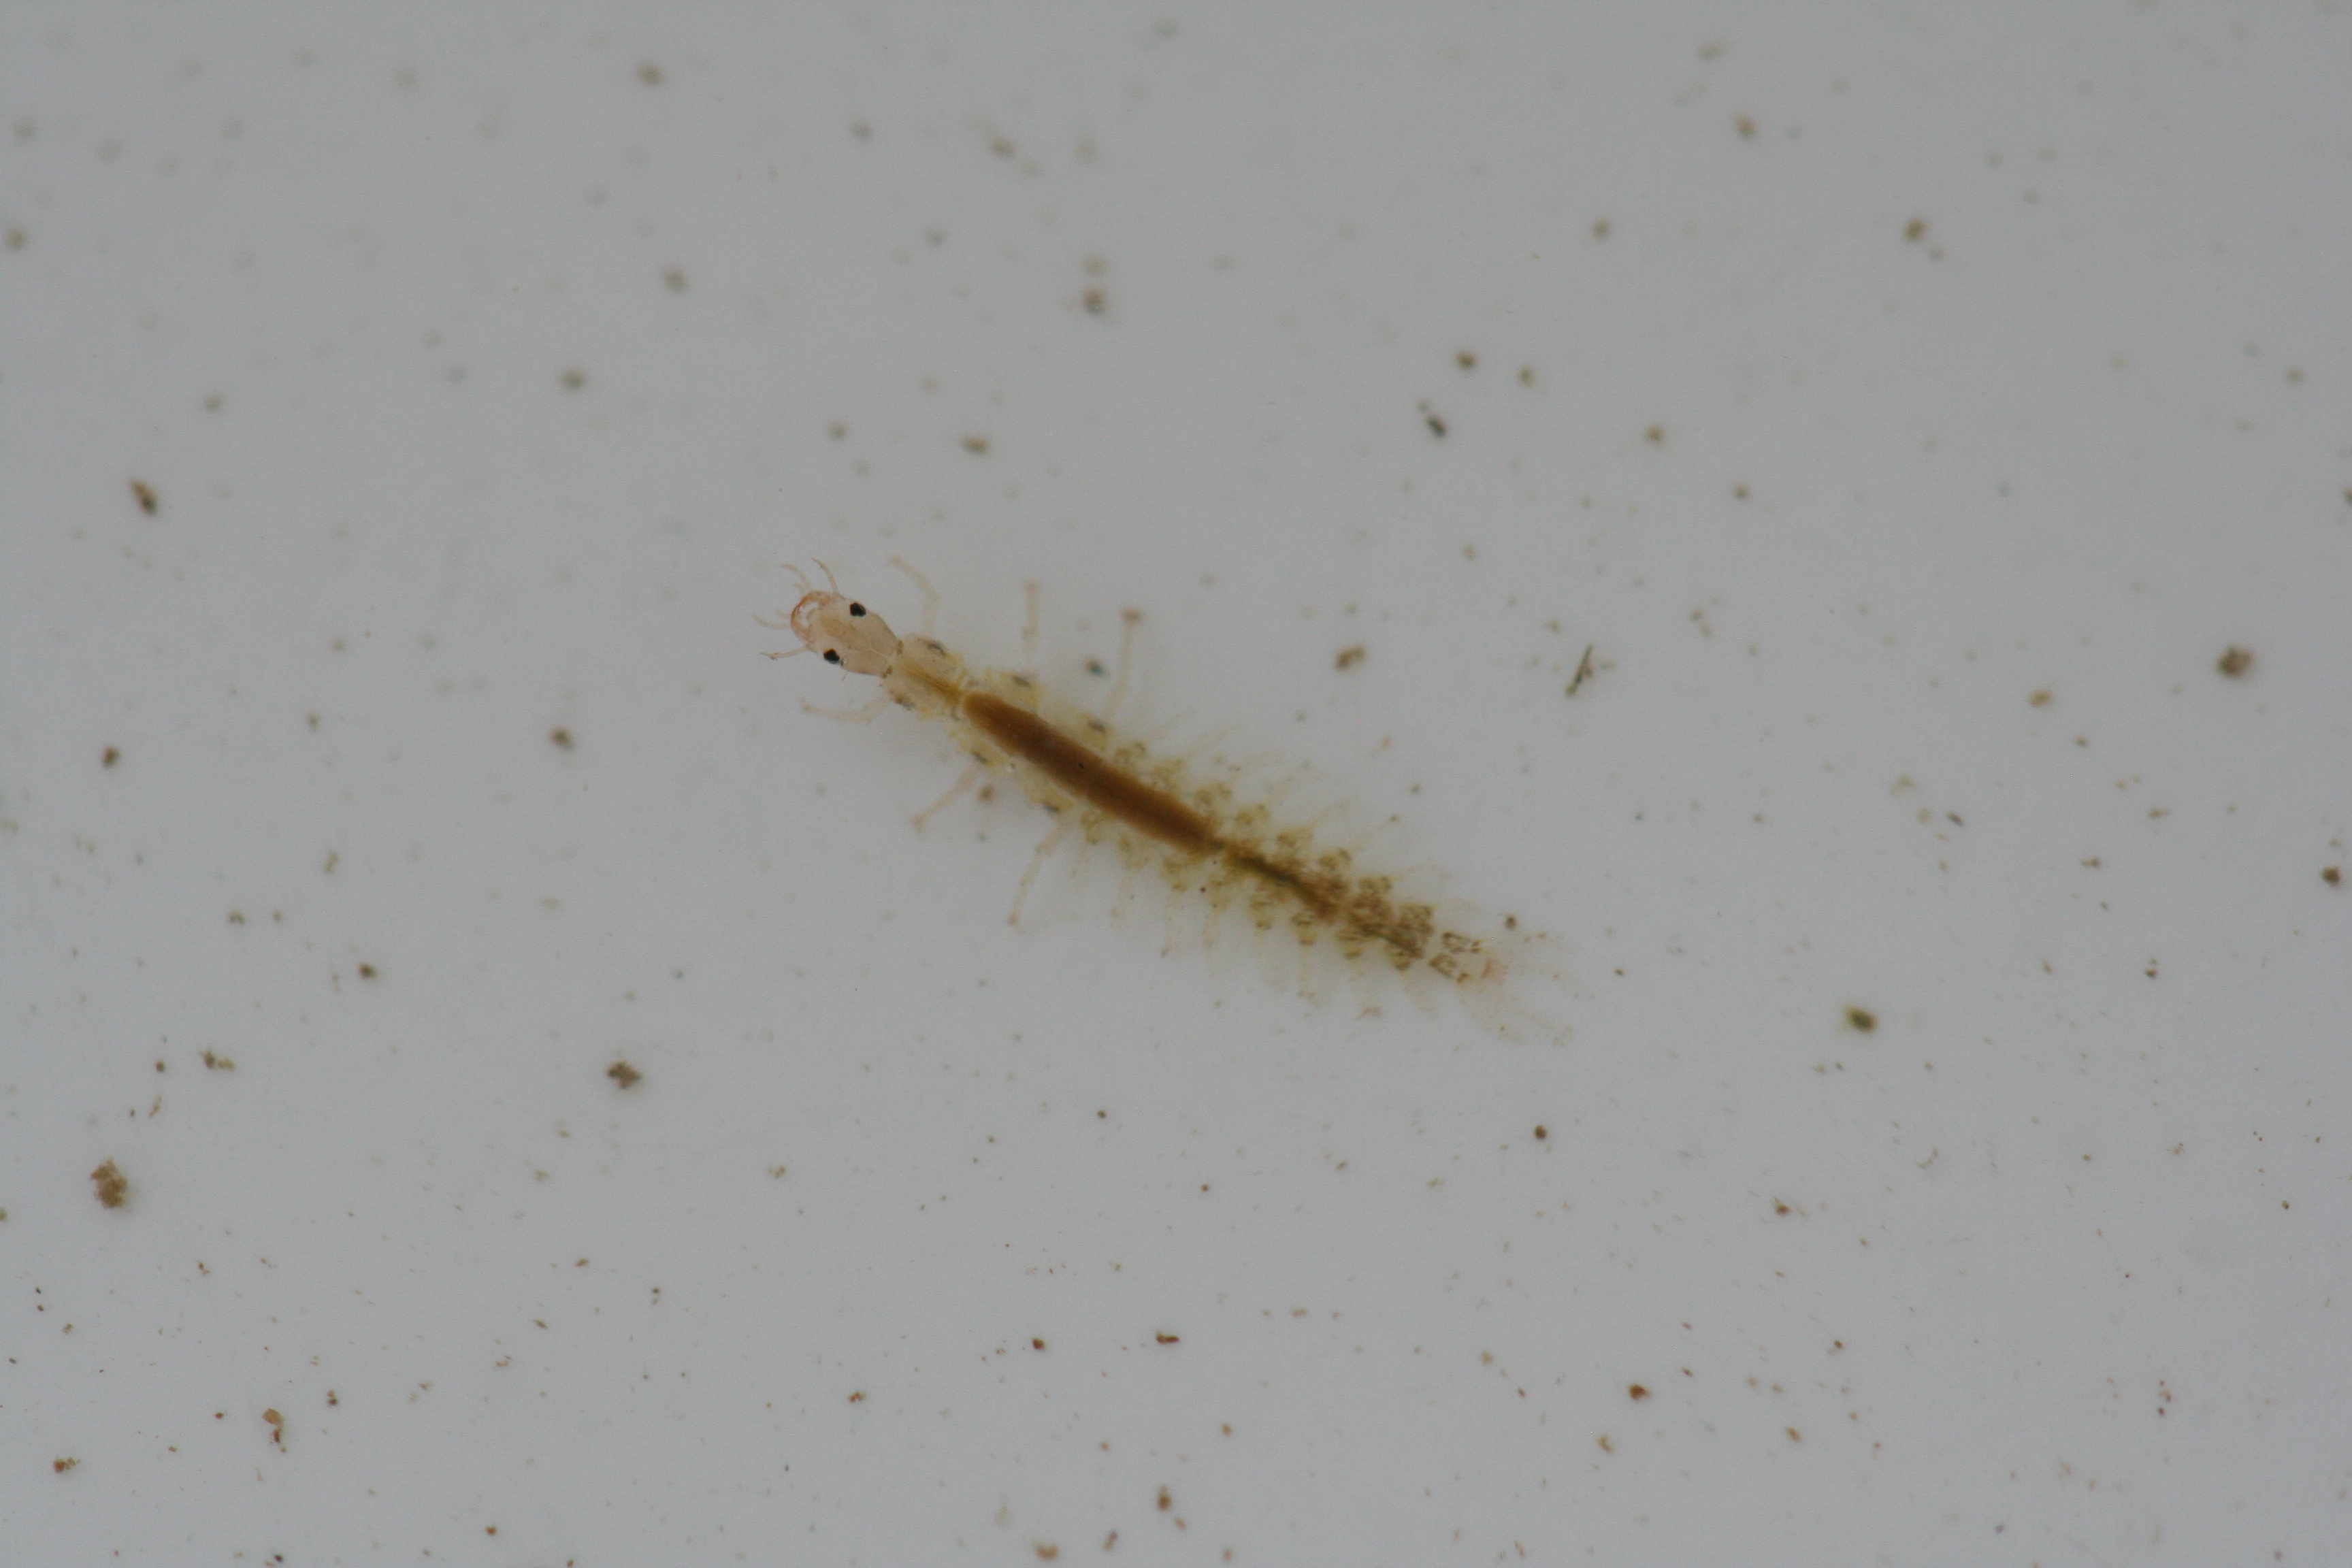
Macroinvertebrate group: bugs_and_beetles